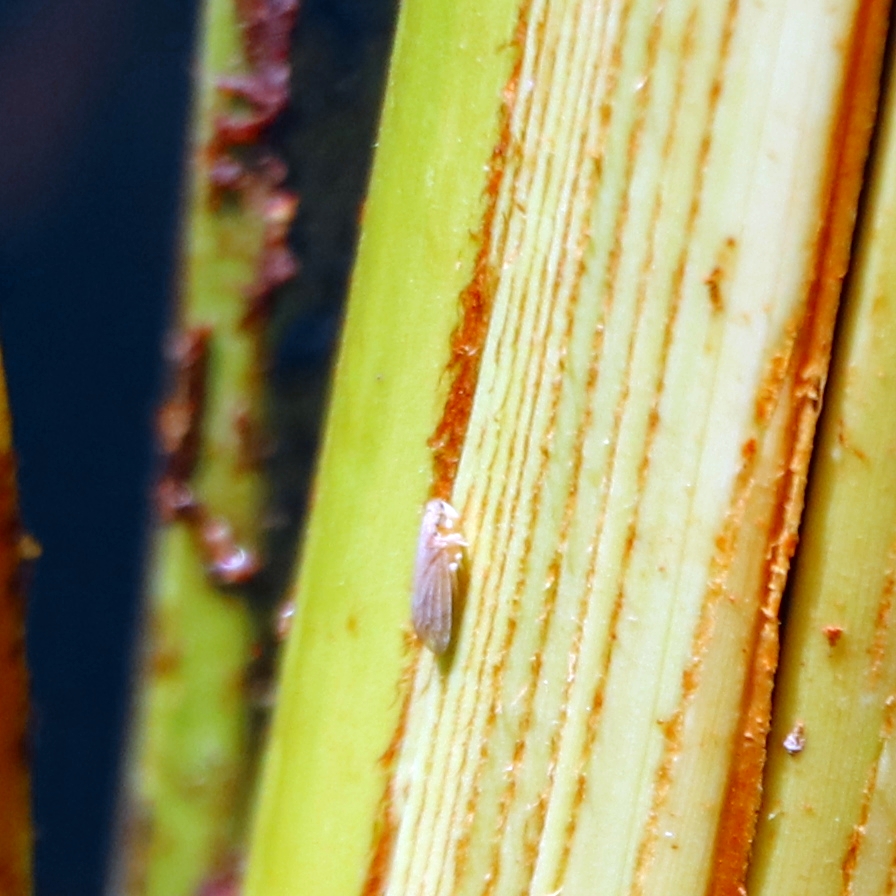
Label: Dubas